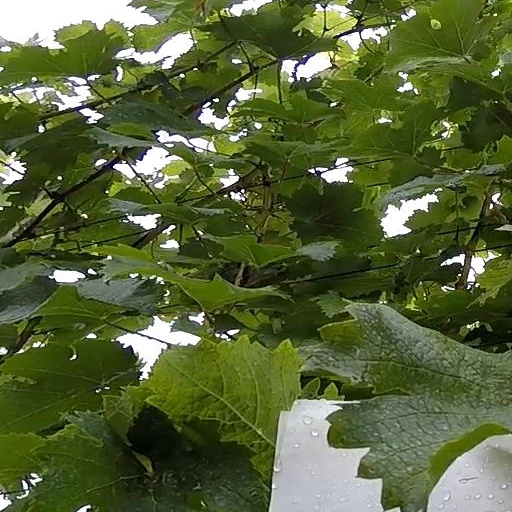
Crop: grape